Douglas A-1 Skyraider

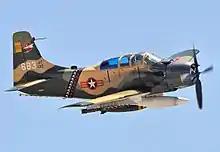
A-1E Skyraider in RVNAF colors during an air show

Used by the US Navy over Korea and Vietnam, the A-1 was a primary close air support aircraft for the USAF and RVNAF during the Vietnam War. The A-1 was famous for being able to take hits and keep flying thanks to armor plating around the cockpit area for pilot protection. It was replaced beginning in the mid-1960s by the Grumman A-6 Intruder as the Navy's primary medium-attack plane in supercarrier-based air wings; however Skyraiders continued to operate from the smaller s.